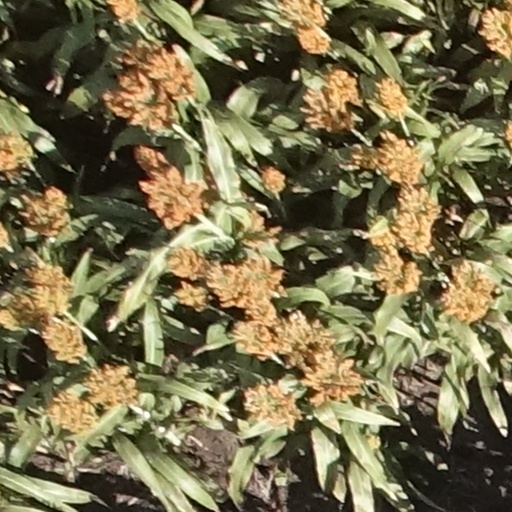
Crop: sorghum